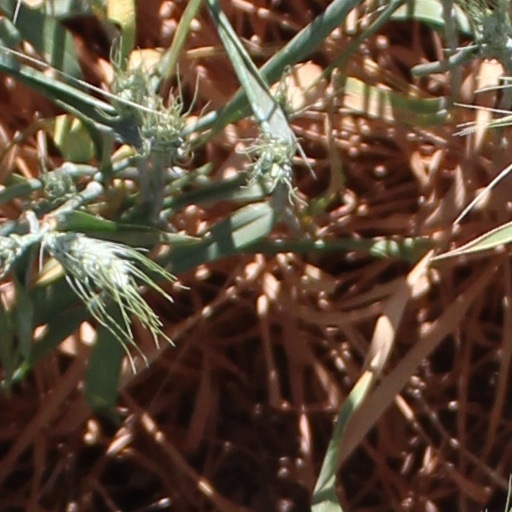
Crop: wheat